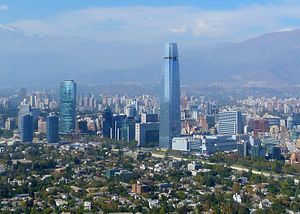
Chile / Administrativ inddeling / De største byer
Santiago
Chile, officielt Republikken Chile, er et land i Sydamerika. Chile er klemt inde mellem Andesbjergene i øst og Stillehavet i vest. Det grænser op til Peru i nord, Bolivia i nordøst, Argentina i øst og Drakestrædet i syd. Chile omfatter også territorierne Juan Fernández, Salas y Gómez, Desventuradas og Påskeøen. Chile gør også krav på et 1,25 millioner km² stort område af Antarktis. Disse krav er dog suspenderet under Antarktistraktaten.